Alabama

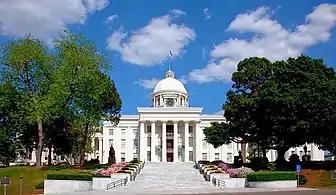
The State Capitol Building in Montgomery, completed in 1851

A great deal of Alabama's economic growth since the 1990s has been due to the state's expanding automotive manufacturing industry. Located in the state are Honda Manufacturing of Alabama, Hyundai Motor Manufacturing Alabama, Mercedes-Benz U.S. International, and Toyota Motor Manufacturing Alabama, as well as their various suppliers. Since 1993, the automobile industry has generated more than 67,800 new jobs in the state. Alabama currently ranks 4th in the nation for vehicle exports.